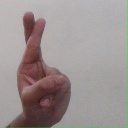
अक्षर: र